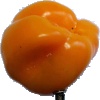
Label: Pepper Yellow 1